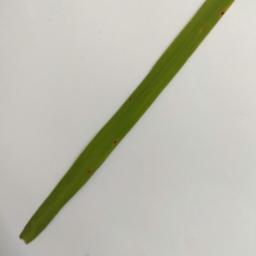
Label: Rice___Brown_Spot